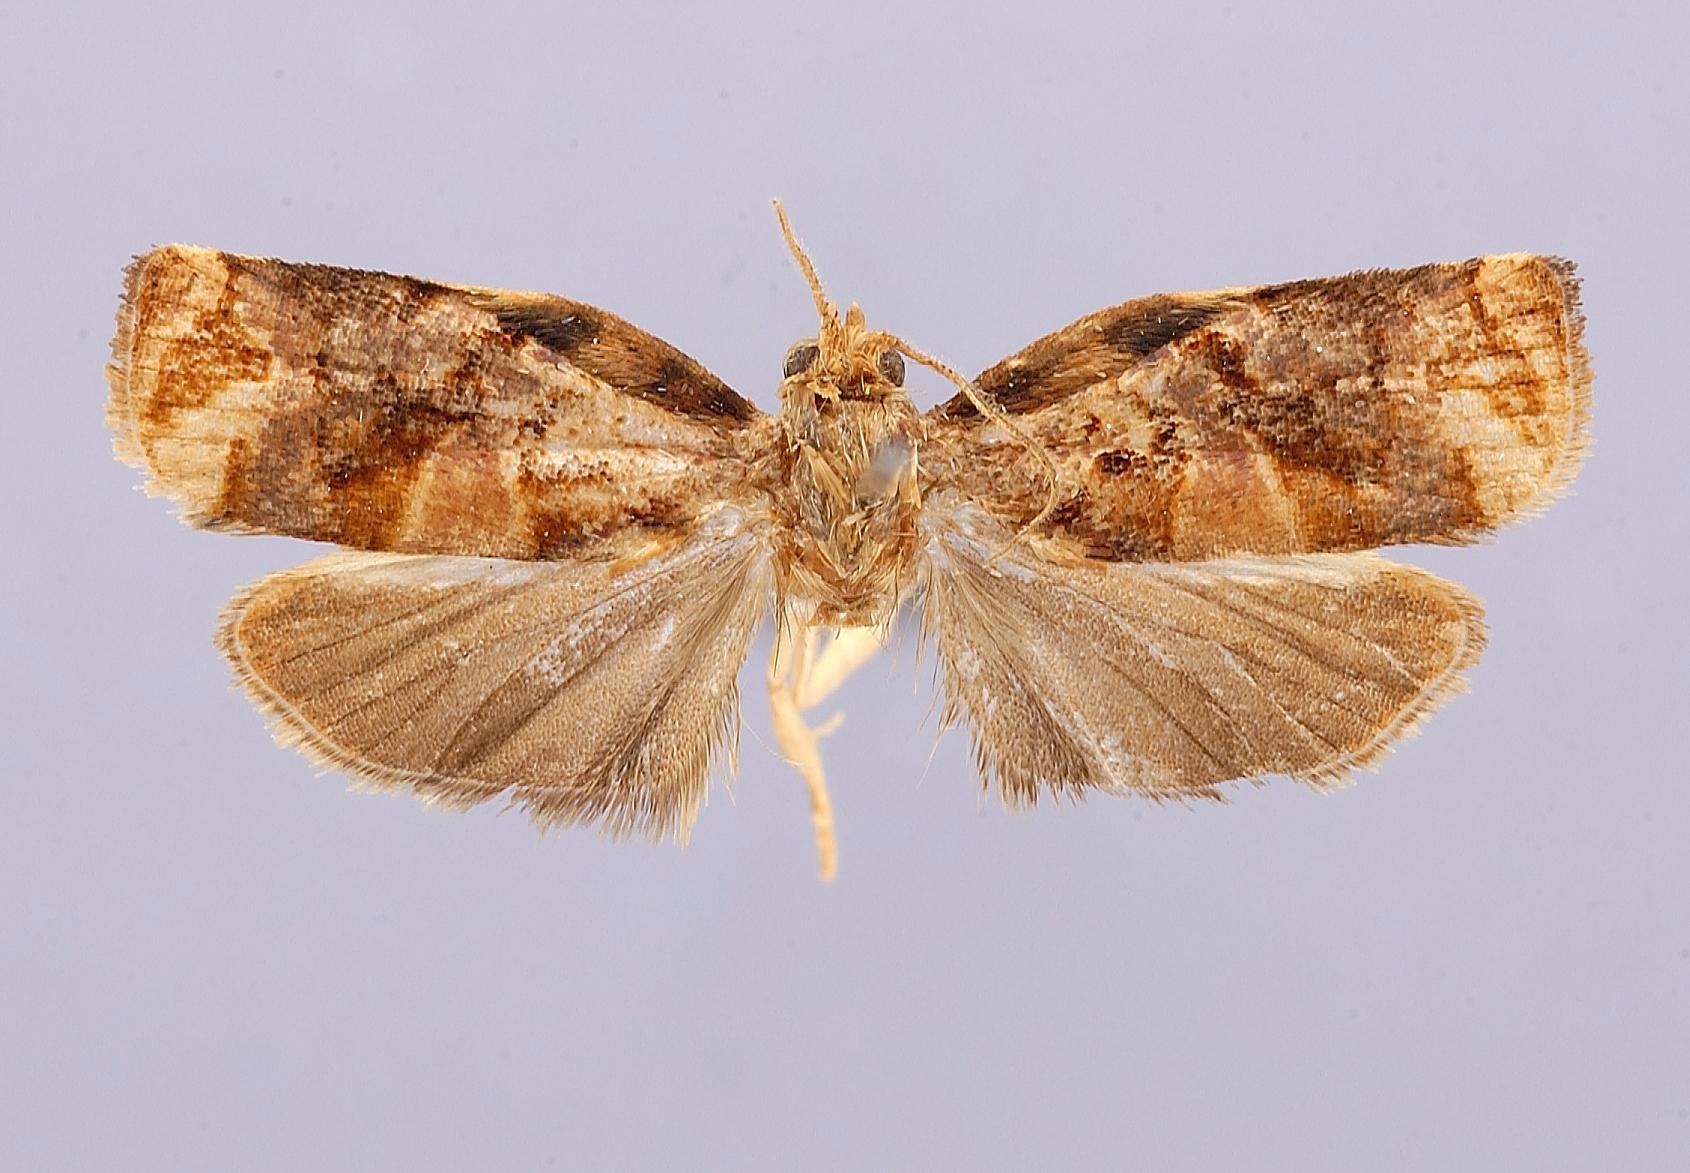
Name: Archips meridionalis
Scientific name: Archips meridionalis Yasuda & Kawabe, 1980
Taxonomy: Animalia, Arthropoda, Insecta, Lepidoptera, Tortricidae
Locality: Hatsuno, Is. Amami-oshima, Japan
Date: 11 Aug 1977 to 13 Aug 1977